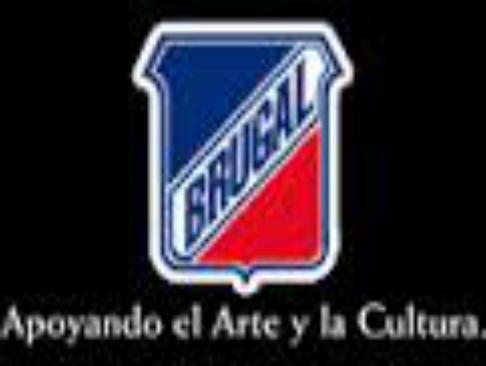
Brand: Brugal
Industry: Food